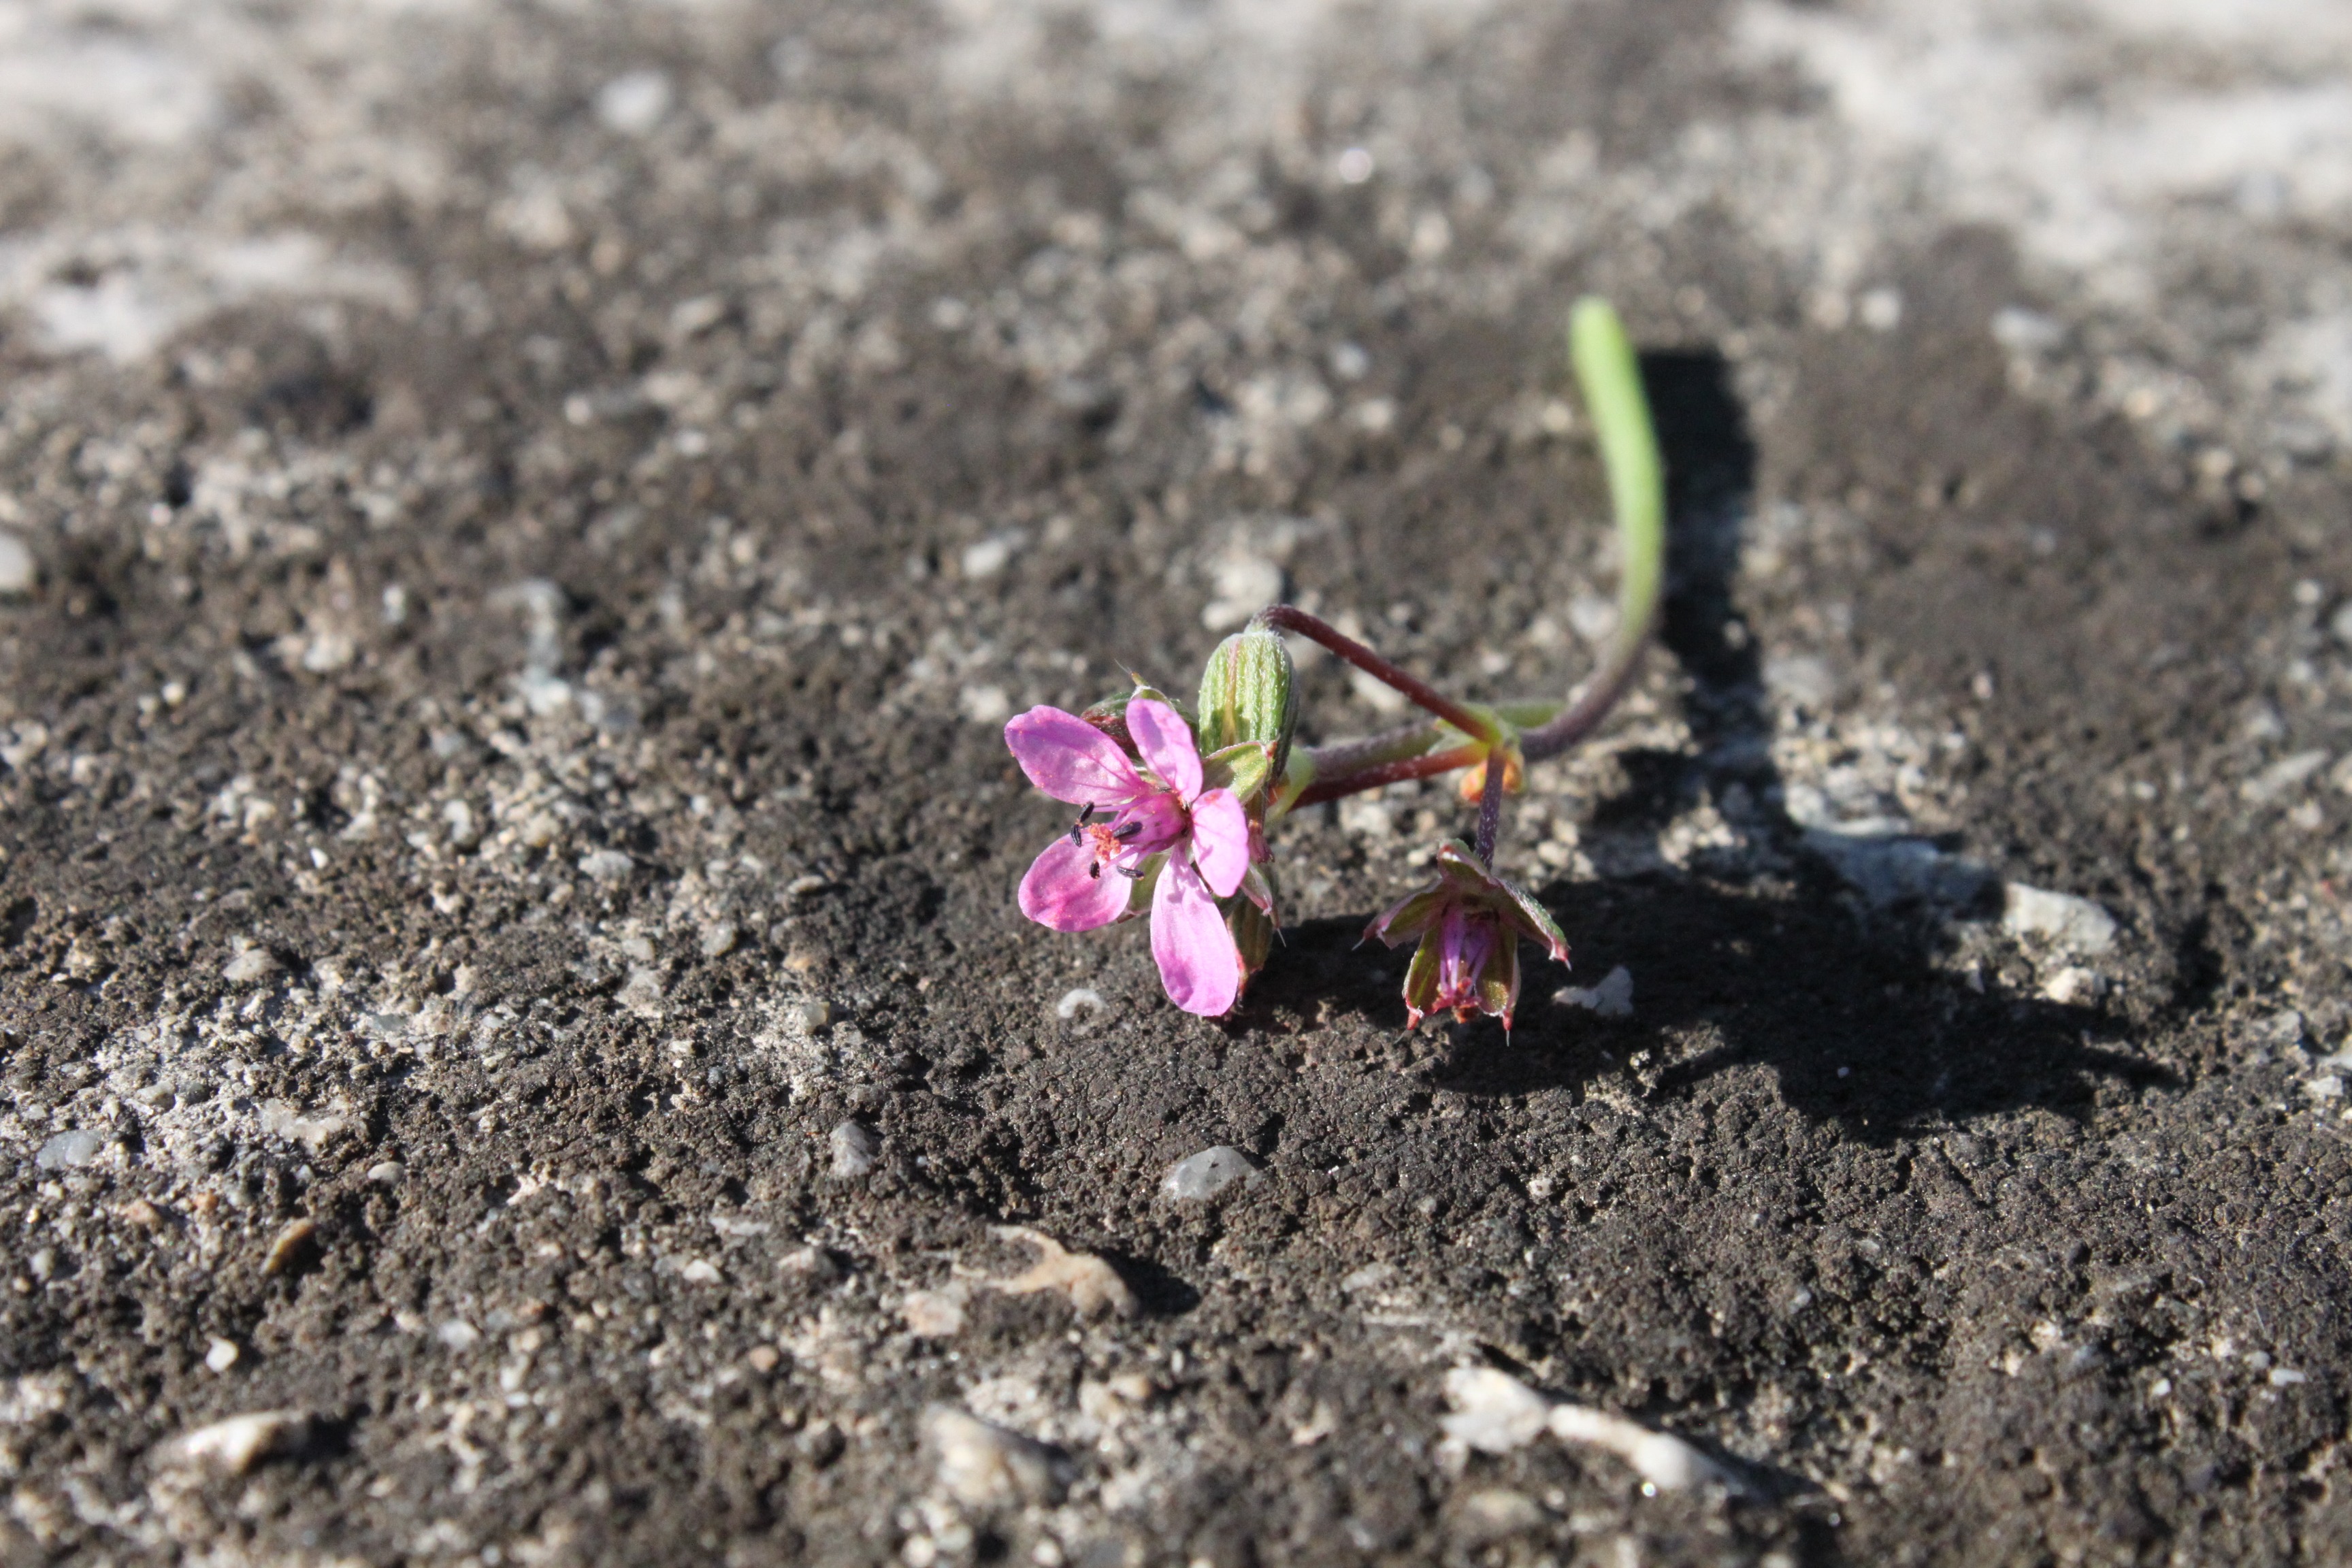
nature, grass, plant, leaf, flower, stone, spring, autumn, broken, soil, botany, flora, fauna, wildflower, flowers, close up, sunny, bright, macro photography